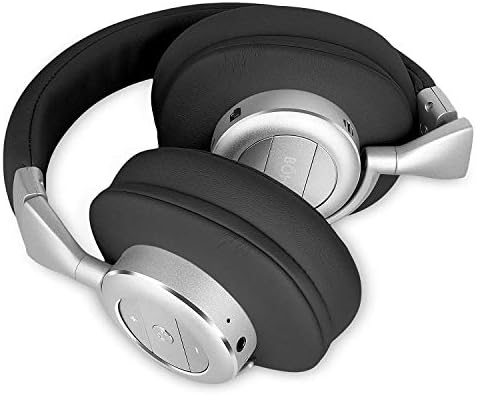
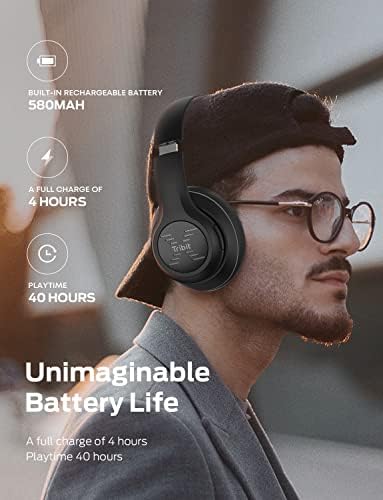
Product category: headphones
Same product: no